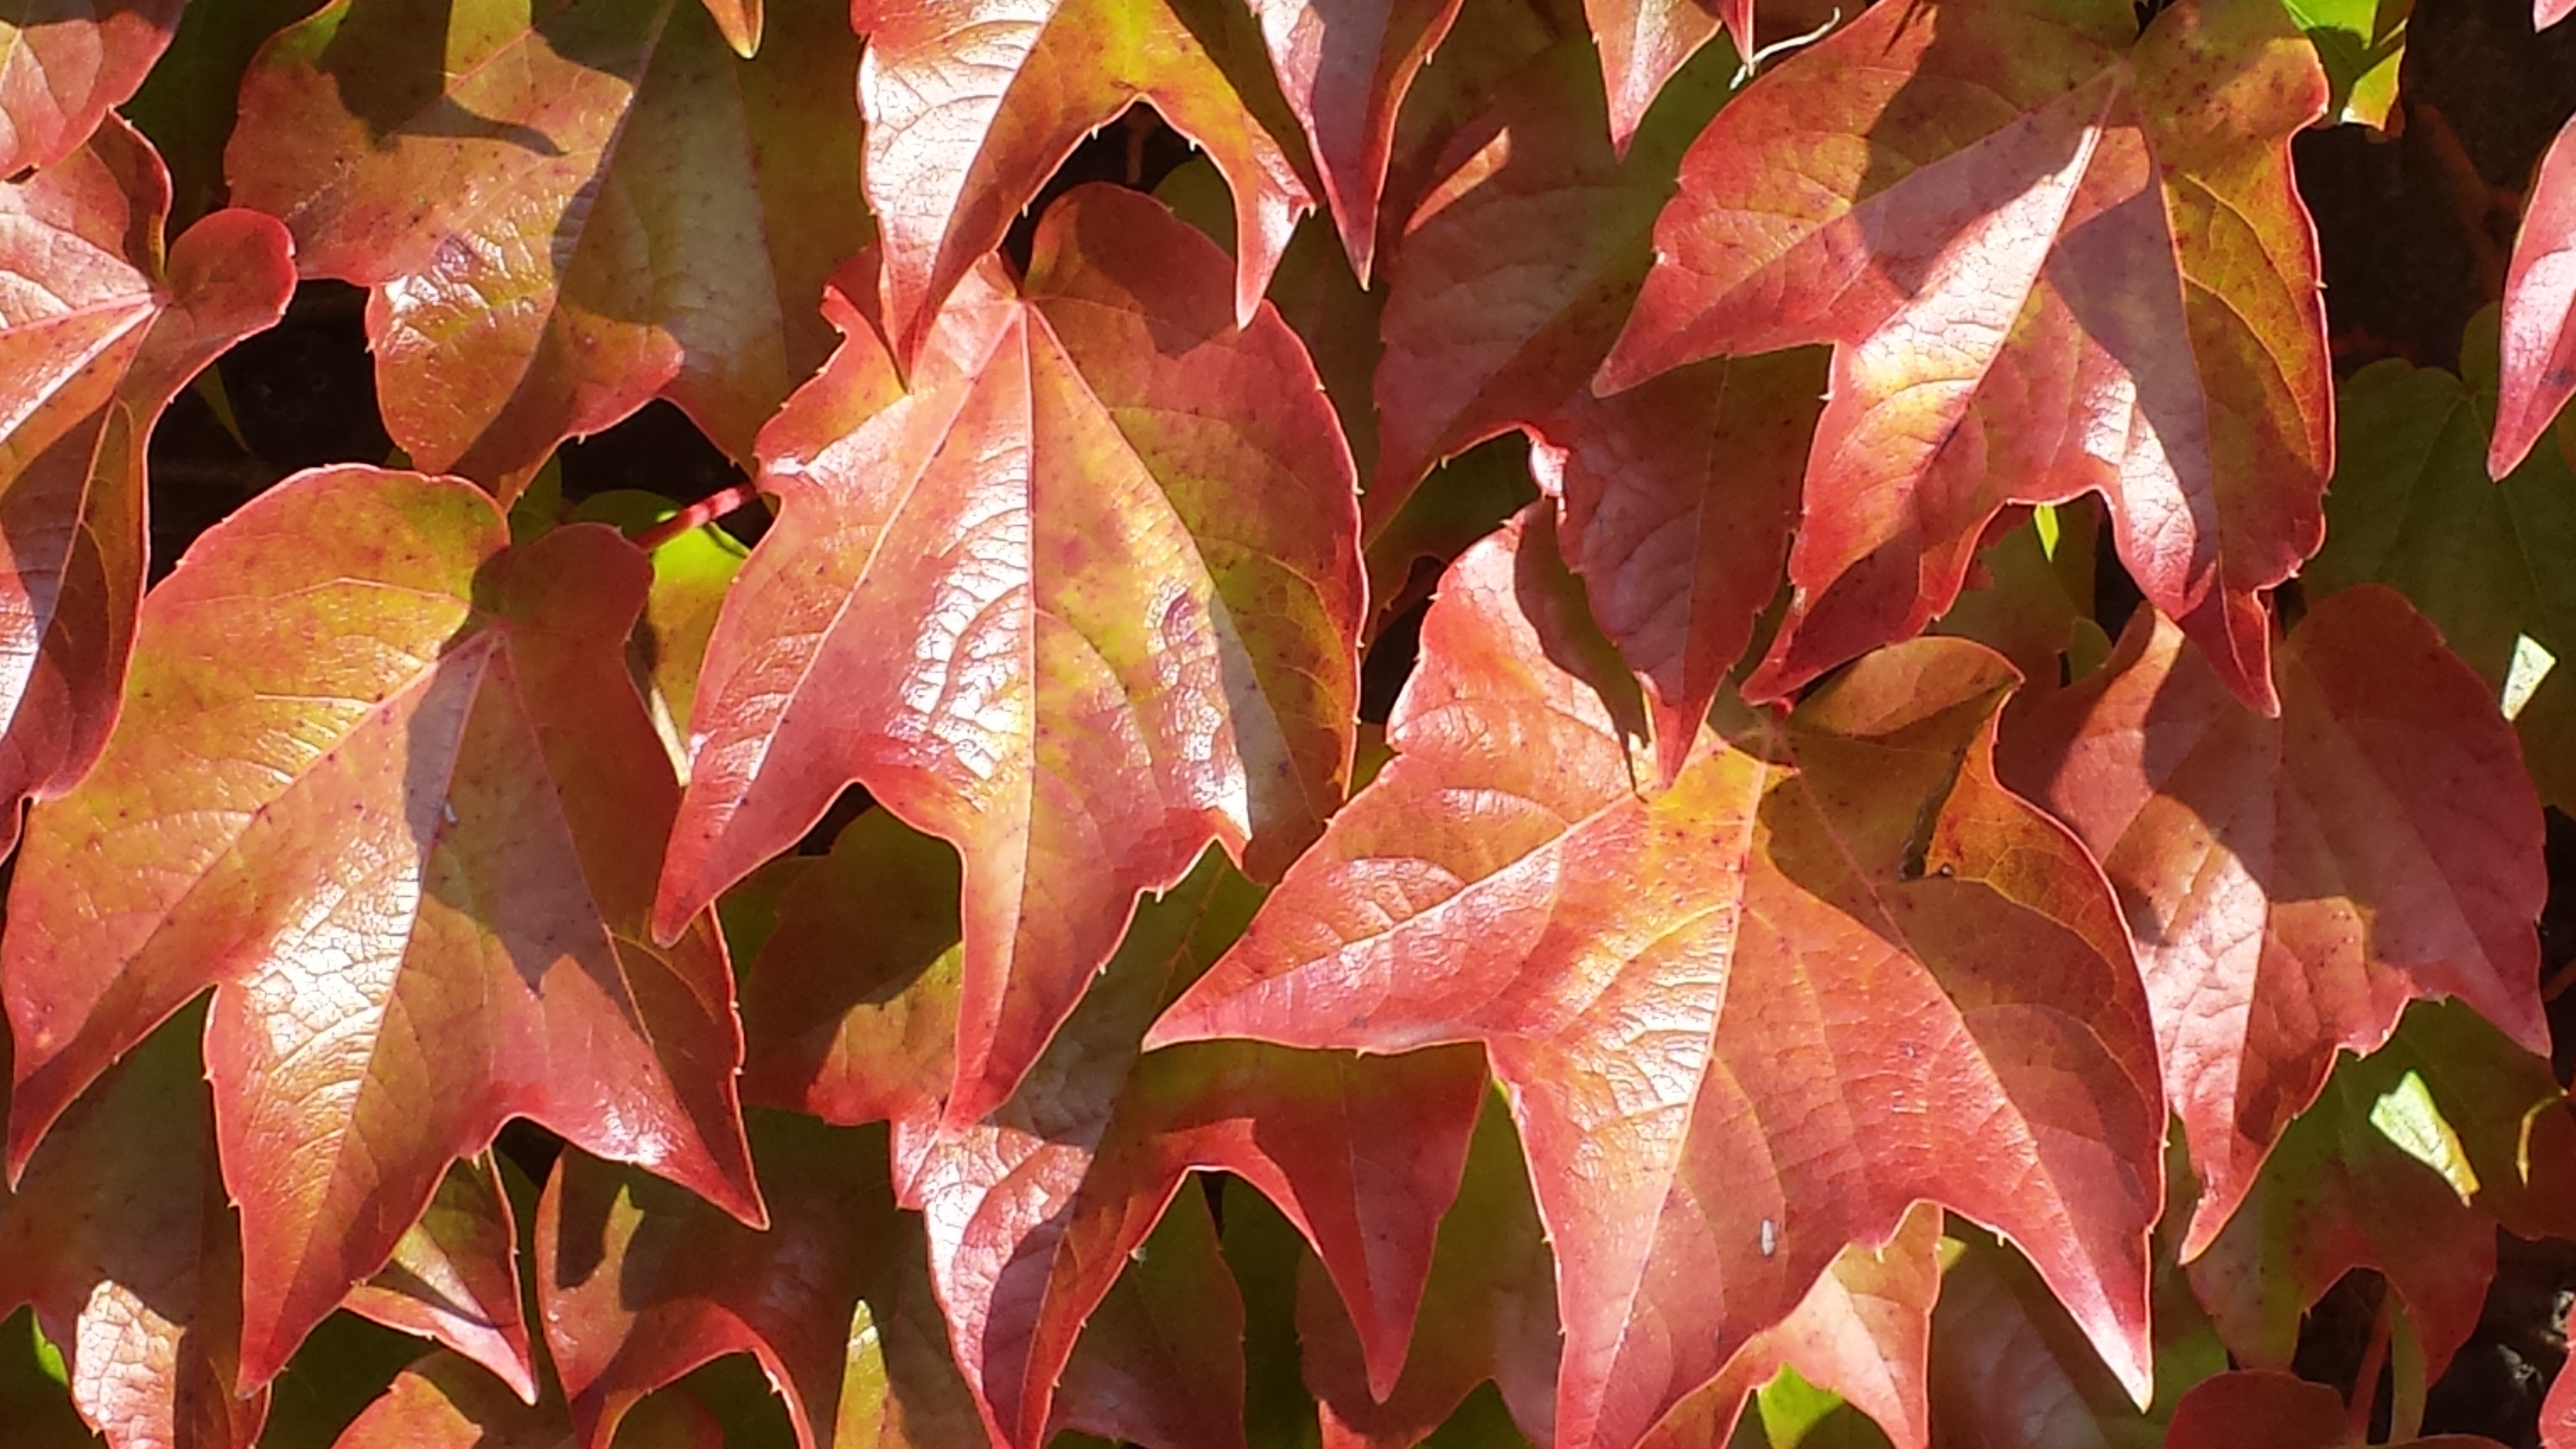
tree, branch, plant, leaf, flower, petal, red, ivy, autumn, botany, flora, season, coloring, leaves, shrub, fall color, fall foliage, fall leaves, autumn colours, leaf coloring, flowering plant, plant stem, woody plant, land plant